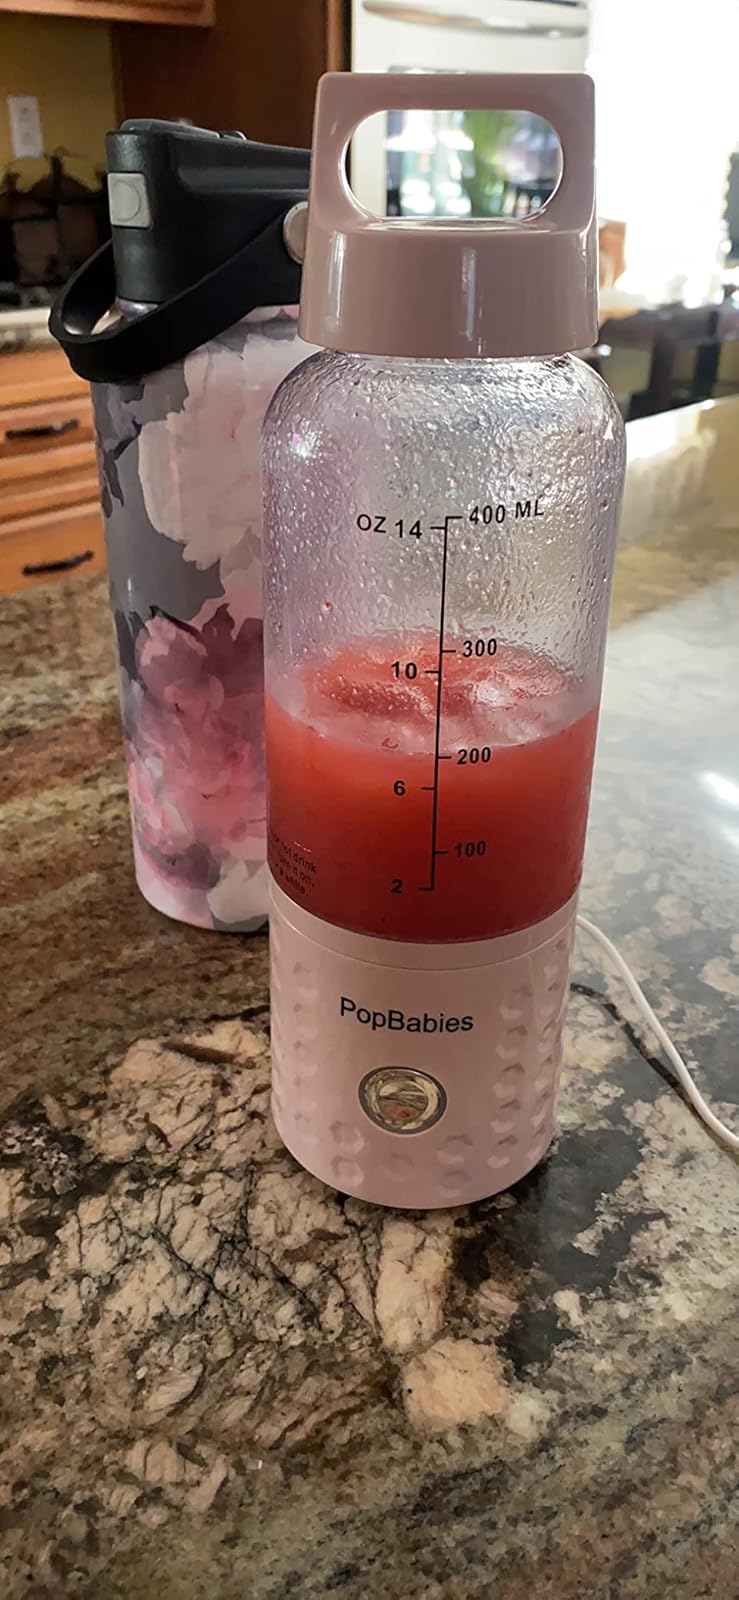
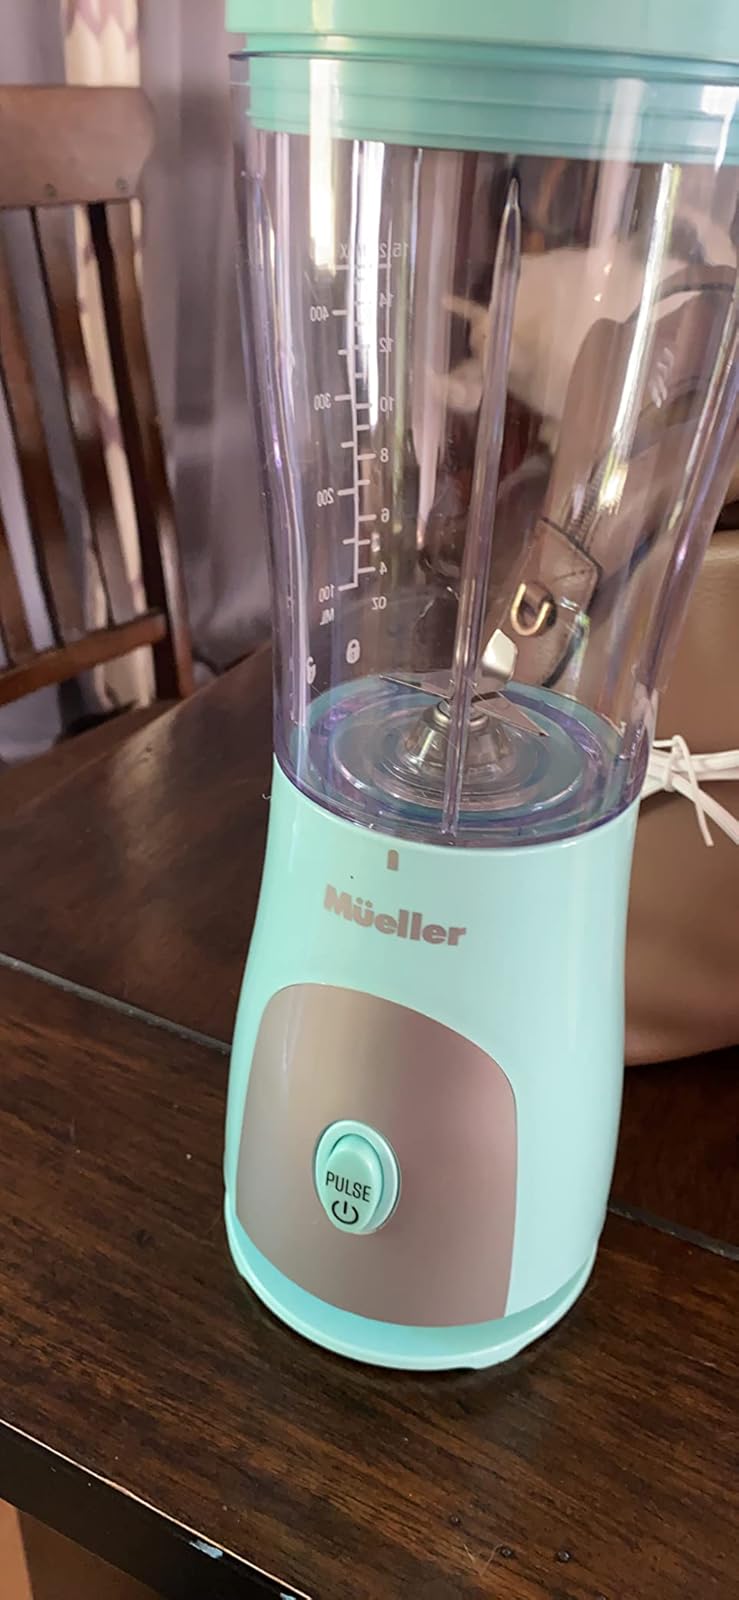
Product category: items_blender
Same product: no